Breadsall railway station

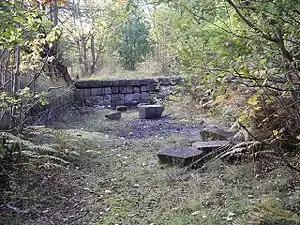
Station remains in 2005

Breadsall railway station was a former railway station in Breadsall, Derbyshire. It was opened by the Great Northern Railway (Great Britain) on its Derbyshire Extension in 1878.